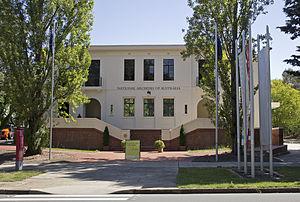
Les Archives nationales d'Australie sont un organe du gouvernement australien chargé de conserver et de communiquer les archives produites et reçues par le gouvernement et les autres institutions fédérales. Elles relèvent directement du Premier ministre.